Inside Out (2015 film)

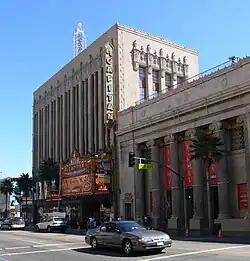
The North American premiere of "Inside Out" took place at the El Capitan Theatre (pictured in 2008).

The 95-minute film "Inside Out" debuted in a competition at the 68th Cannes Film Festival on May 18, 2015, followed by a premiere on June 8 at the El Capitan Theatre in Hollywood, Los Angeles. In the event at Cannes, the film received an eight-minute standing ovation. "Inside Out" was also released in Dolby Vision, making it one of the earliest films to adopt the format. In theaters, it was accompanied by a short film called "Lava" (2014).